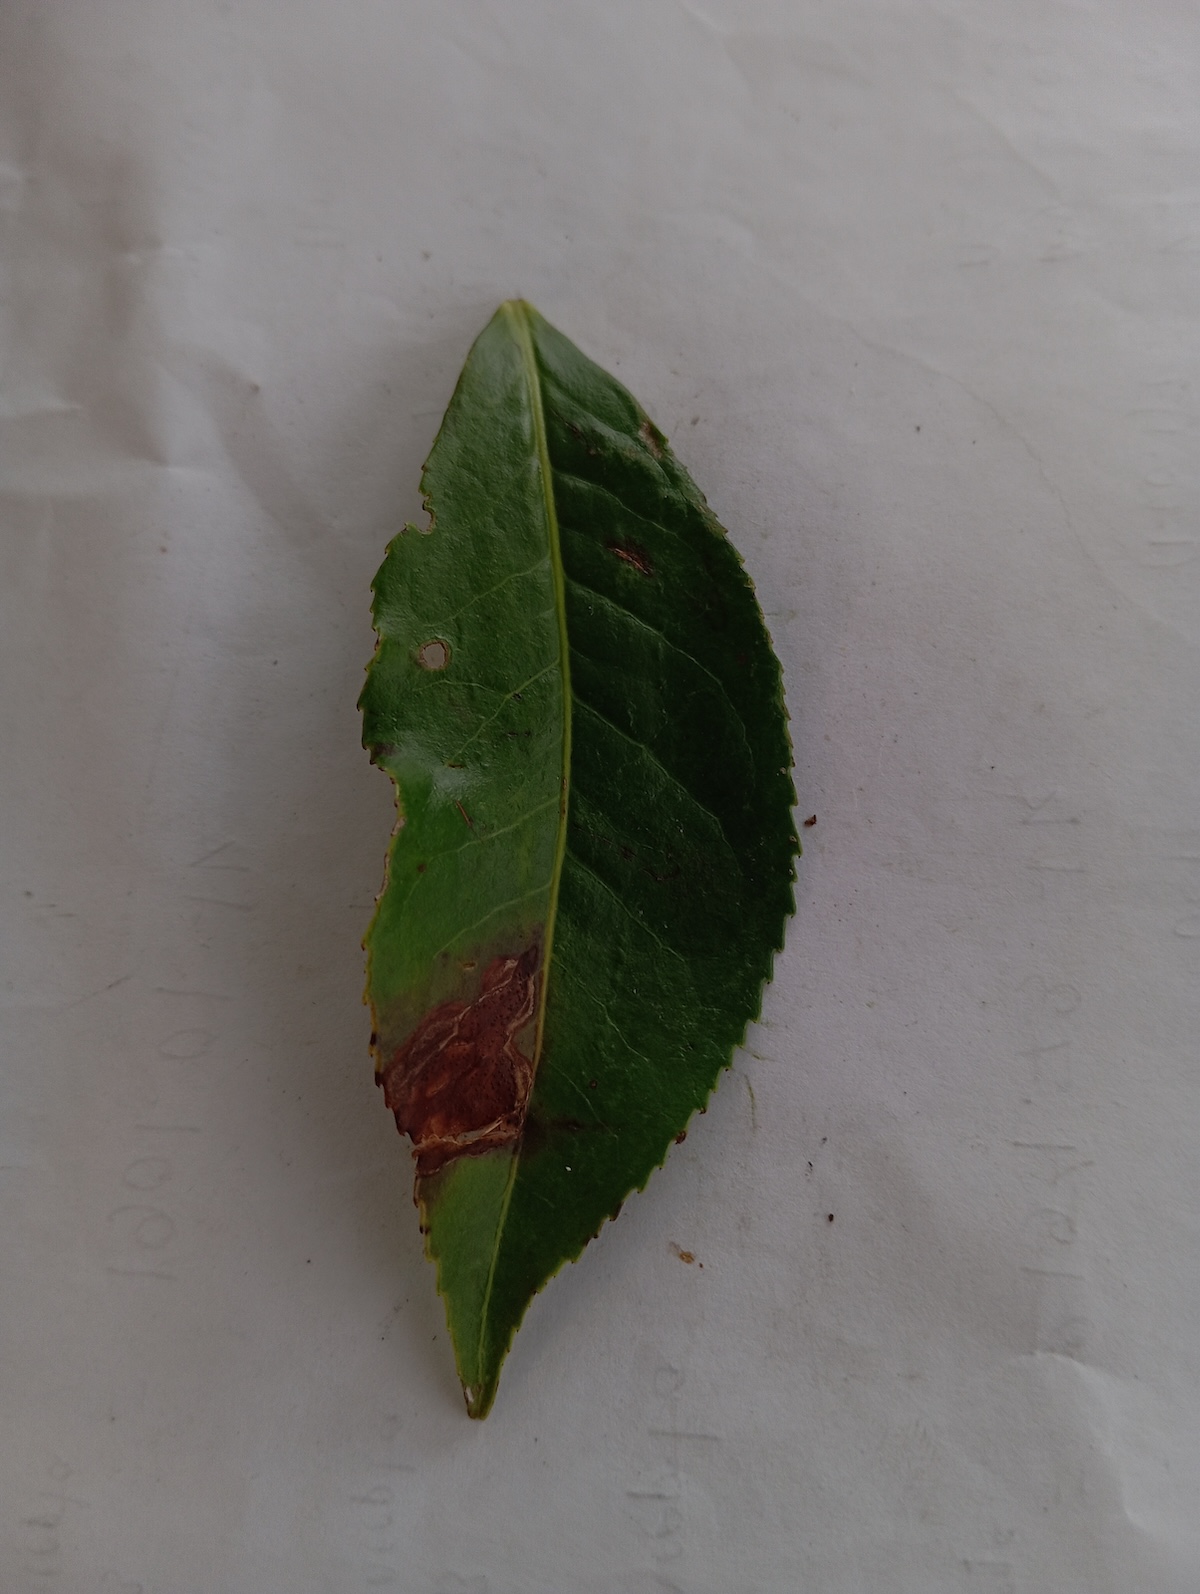
Label: Gray Blight